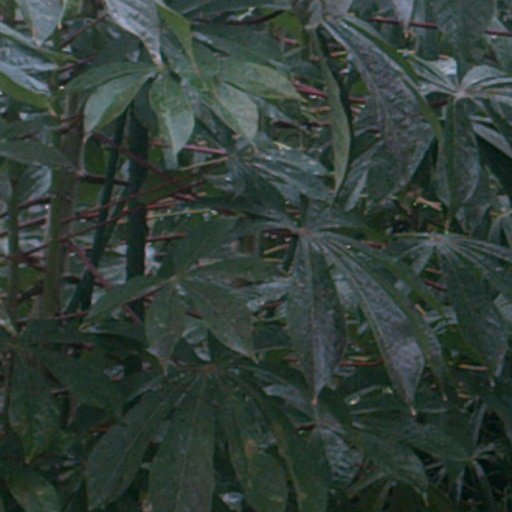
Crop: cassava